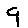
Label: 9